Mauro Silva

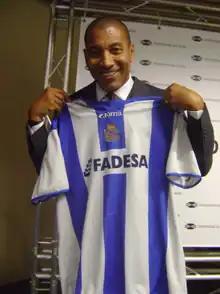
Silva in 2022

Mauro da Silva Gomes (born 12 January 1968), known as Mauro Silva, is a Brazilian former professional footballer who played as a defensive midfielder.